Battle of Sattelberg

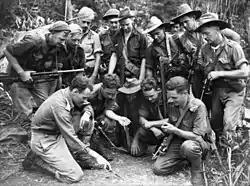
A group of soldiers kneel while another points to a mud model on the ground

Support for the 26th Brigade's attack would be provided by divisional assets, including Matilda tanks from C Squadron, 1st Tank Battalion, whose presence the Australians took great lengths to keep secret, artillery from the 2/12th Field Regiment and later (after it was found that the 25-pdrs could not be transported up the Sattelberg Road), the 2nd Mountain Battery, and support-by-fire from the 2/2nd Machine Gun Battalion. The 2/13th Field Company supplied engineer detachments to each battalion, while air assets were provided by the United States 5th Air Force and No. 4 Squadron, Royal Australian Air Force, which was an Army co-operation squadron that was equipped with Boomerangs and Wirraways, and provided aerial observation in support of artillery operations. Vengeance dive bombers from No. 24 Squadron, RAAF, also provided support, while Japanese supply lines were disrupted by Allied aircraft and PT boats.